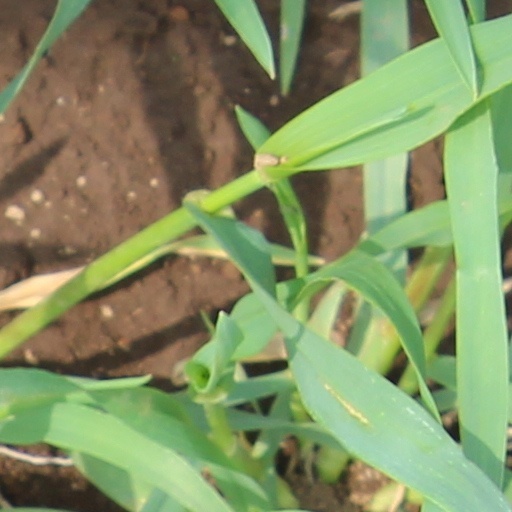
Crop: wheat